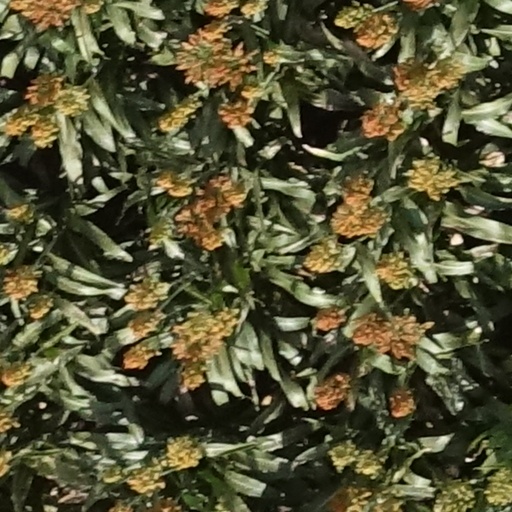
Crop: sorghum